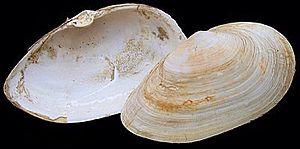
Les Myoida ou Myida sont un ordre de mollusques bivalves fouisseurs de sédiments.
Mya arenaria, la mye commune ou mye des sables, est une espèce de grand bivalve de la famille des Myidae.